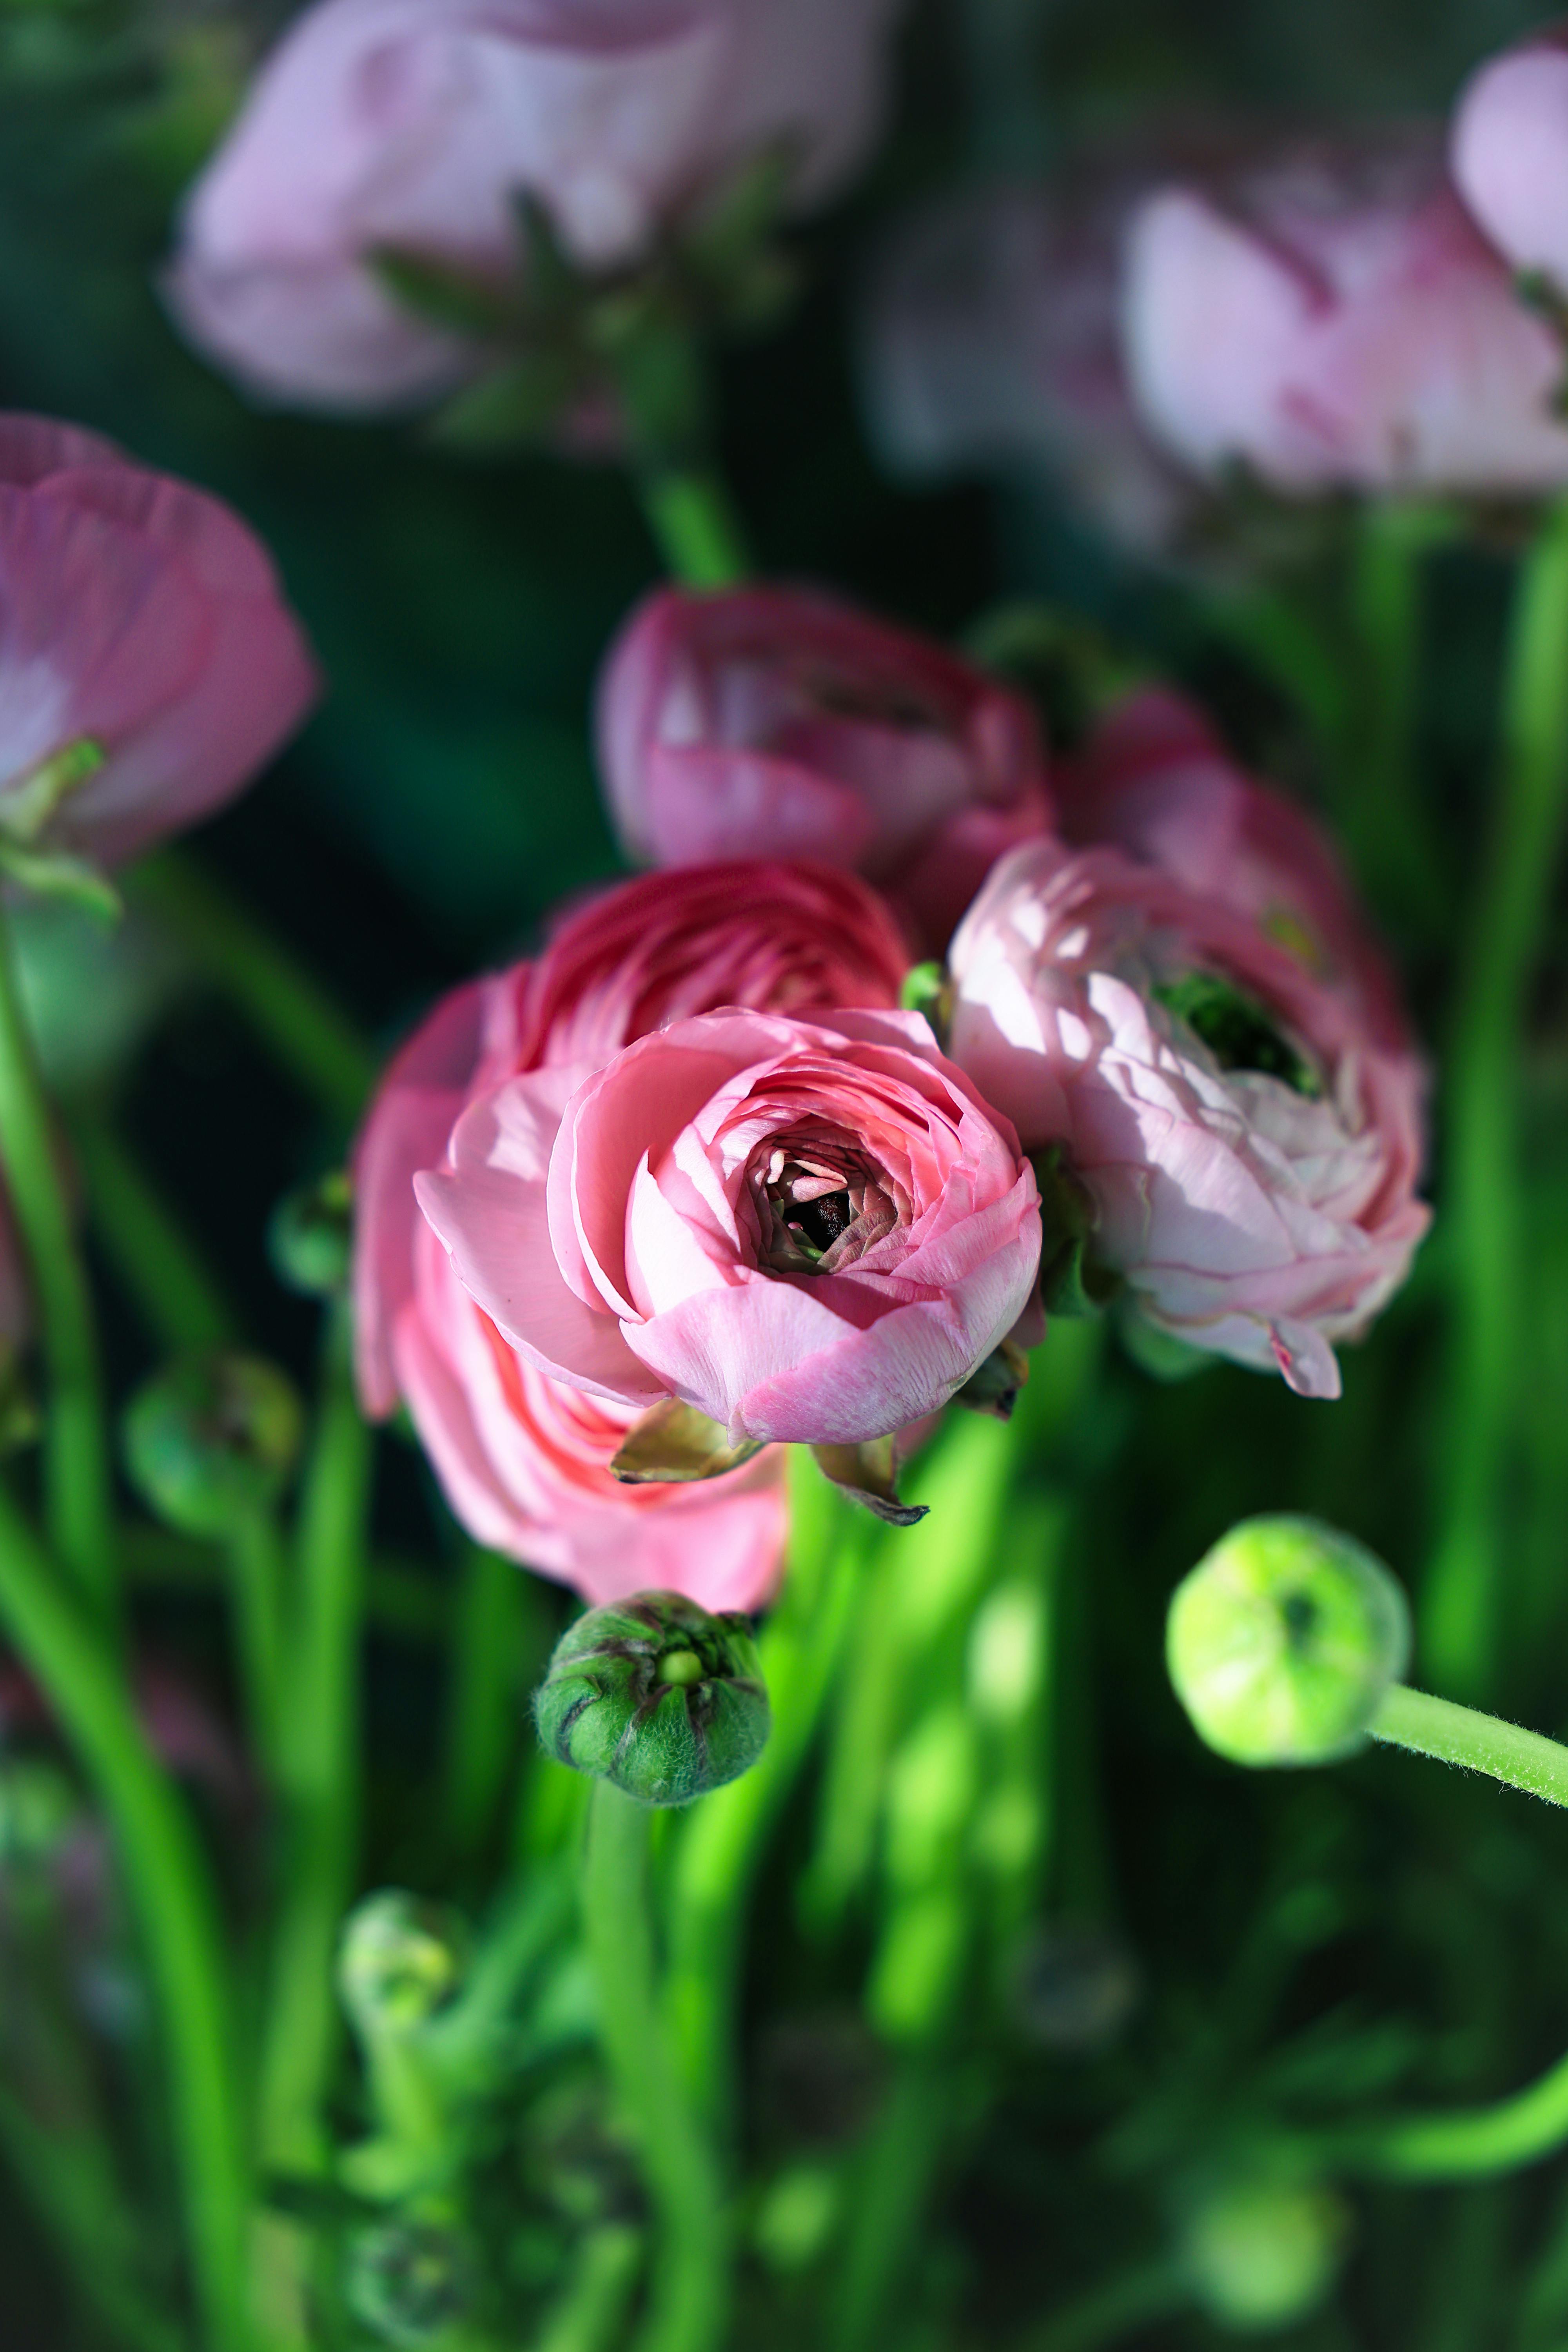
flower, petal, yellow, pink, flowering plant, purple, close up, plant stem, floristry, herbaceous plant, bud, Pedicel, rose family, macro photography, garden roses, wildflower, persian buttercup, rose, perennial plant, cabbage rose, floribunda, geraniums